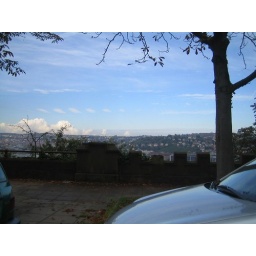
Nestled in the mountains is the home of Porsche and Mercedes.